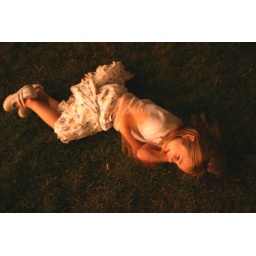
girl in grass